Newick

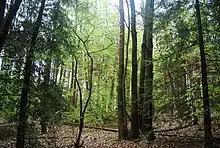
Rotherfield Wood - geograph.org.uk - 1955999

Some of the woods in the Newick parish are heathy due to the sandstone ground and considerably different than the nearby woods on clay soils. Rotherfield and Little Rotherfield Woods, just south of Sheffield Park Station, have heathy bilberry and cow wheat, devil's bit, tormentil and big wood ant nests. Little Rotherfield Wood has much oak coppice over a bare woodland boor. Rotherfield Wood was heavily coniferised by the Forestry Commission, but its heathy character was not eliminated, and large areas of bilberry survive along the east–west ride, with rowan and hard fern.